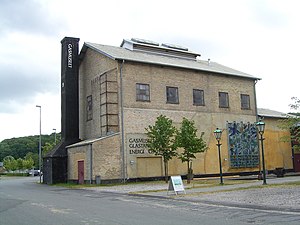
Gasmuseet
Gasmuseet
Gasmuseet er et teknisk museum, der beskæftiger sig med bygas. Det er indrettet i det gamle bygasværk i Hobro, der oprindeligt blev opført 1898. Museet åbnede i 1998.